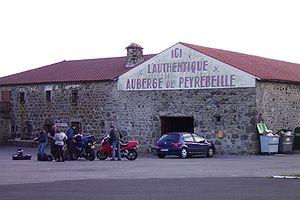
L'auberge de Peyrebeille est située sur la commune de Lanarce, en Ardèche. Elle se trouve à environ 5 km du bourg, à la limite des communes de Issanlas et Lavillatte, sur la N102, au croisement de la D16, sur un plateau balayé par la burle.